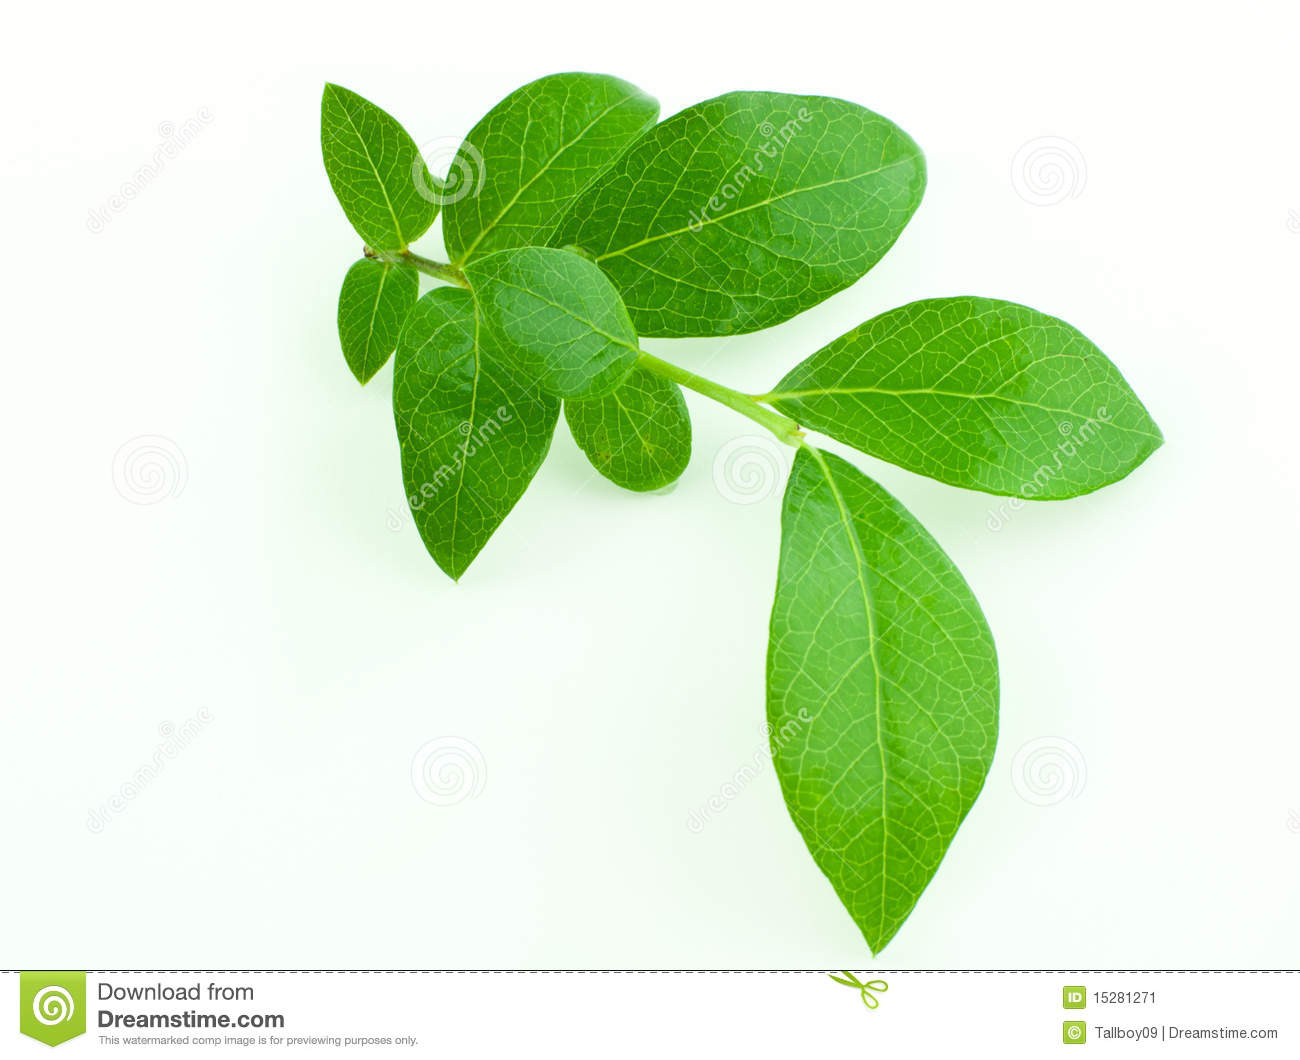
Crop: tomato
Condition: bacterial_spot